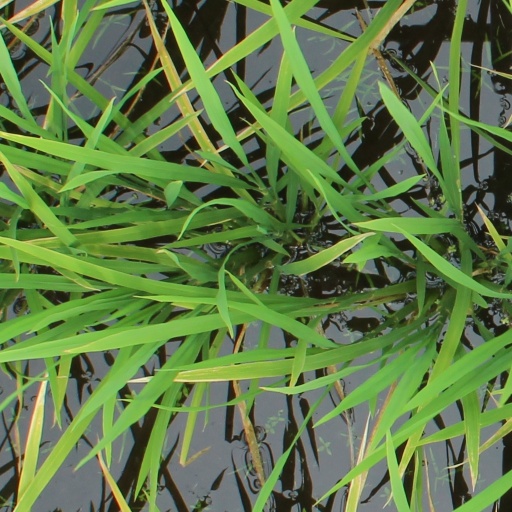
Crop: rice